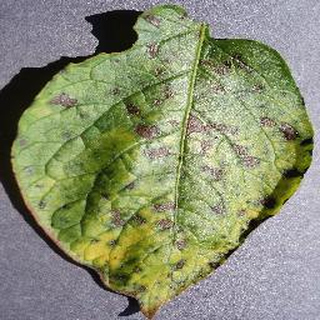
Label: potato_early_blight